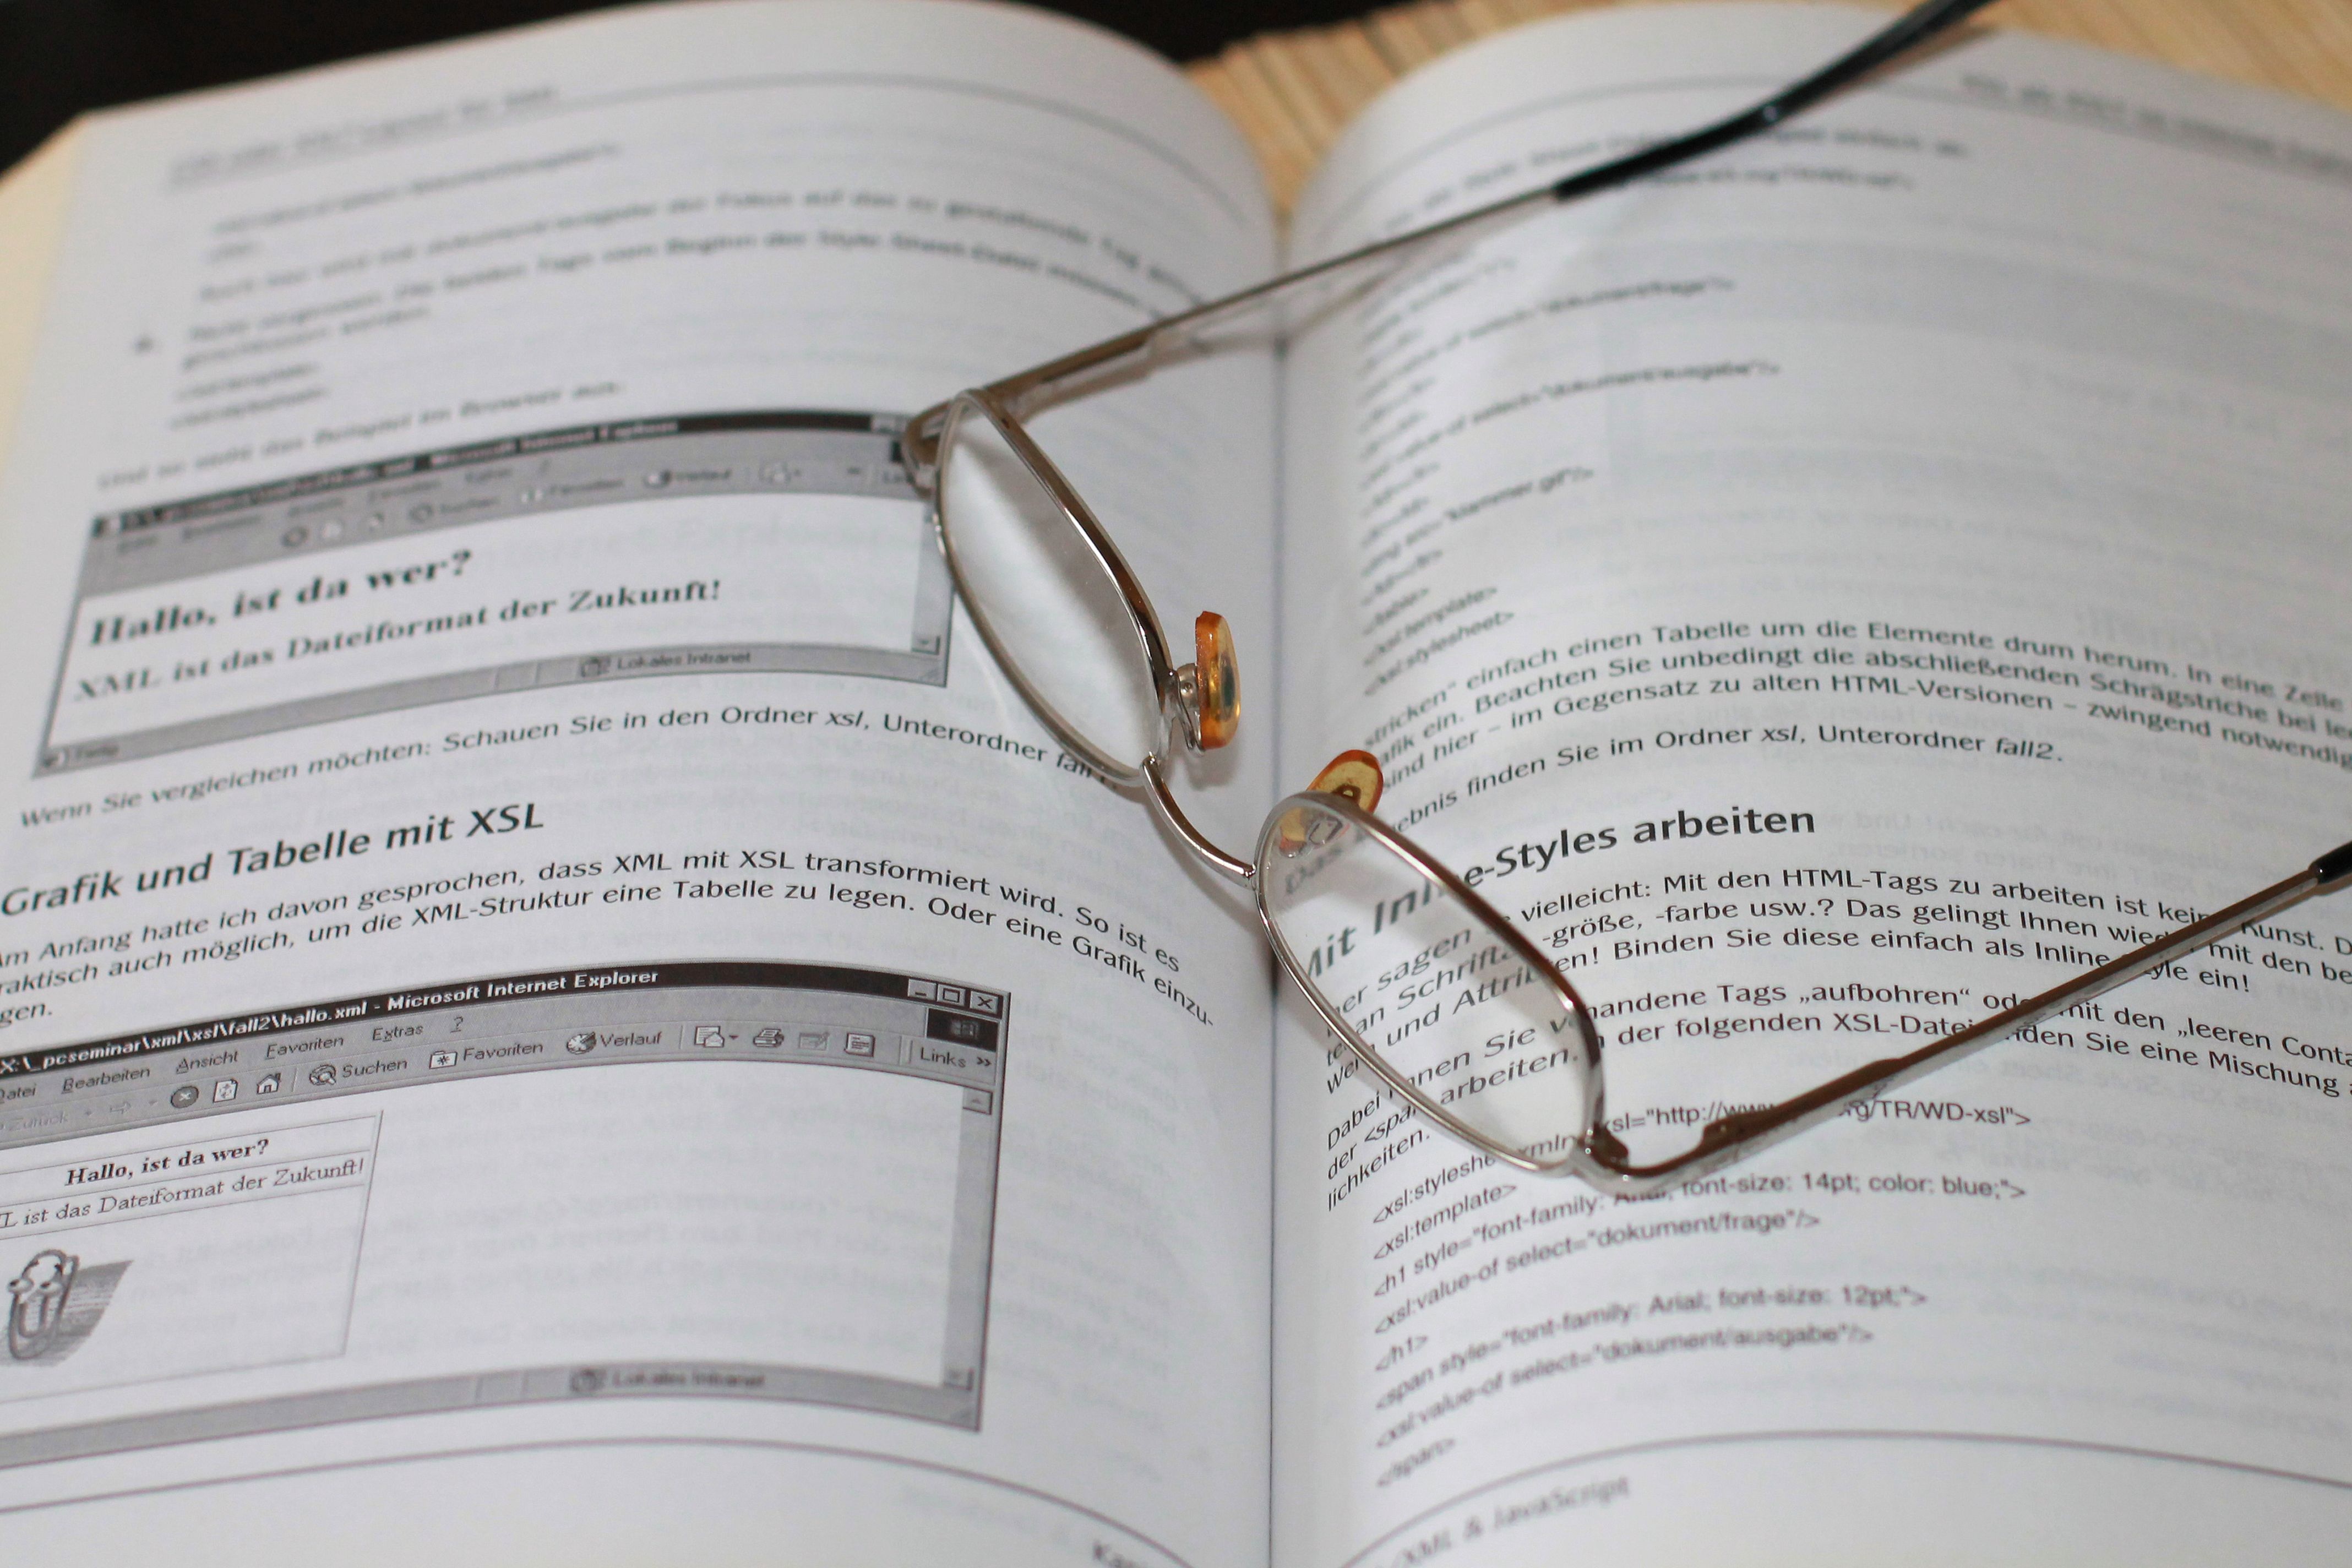
writing, book, read, newspaper, line, brand, sketch, drawing, design, text, glasses, handwriting, learn, document